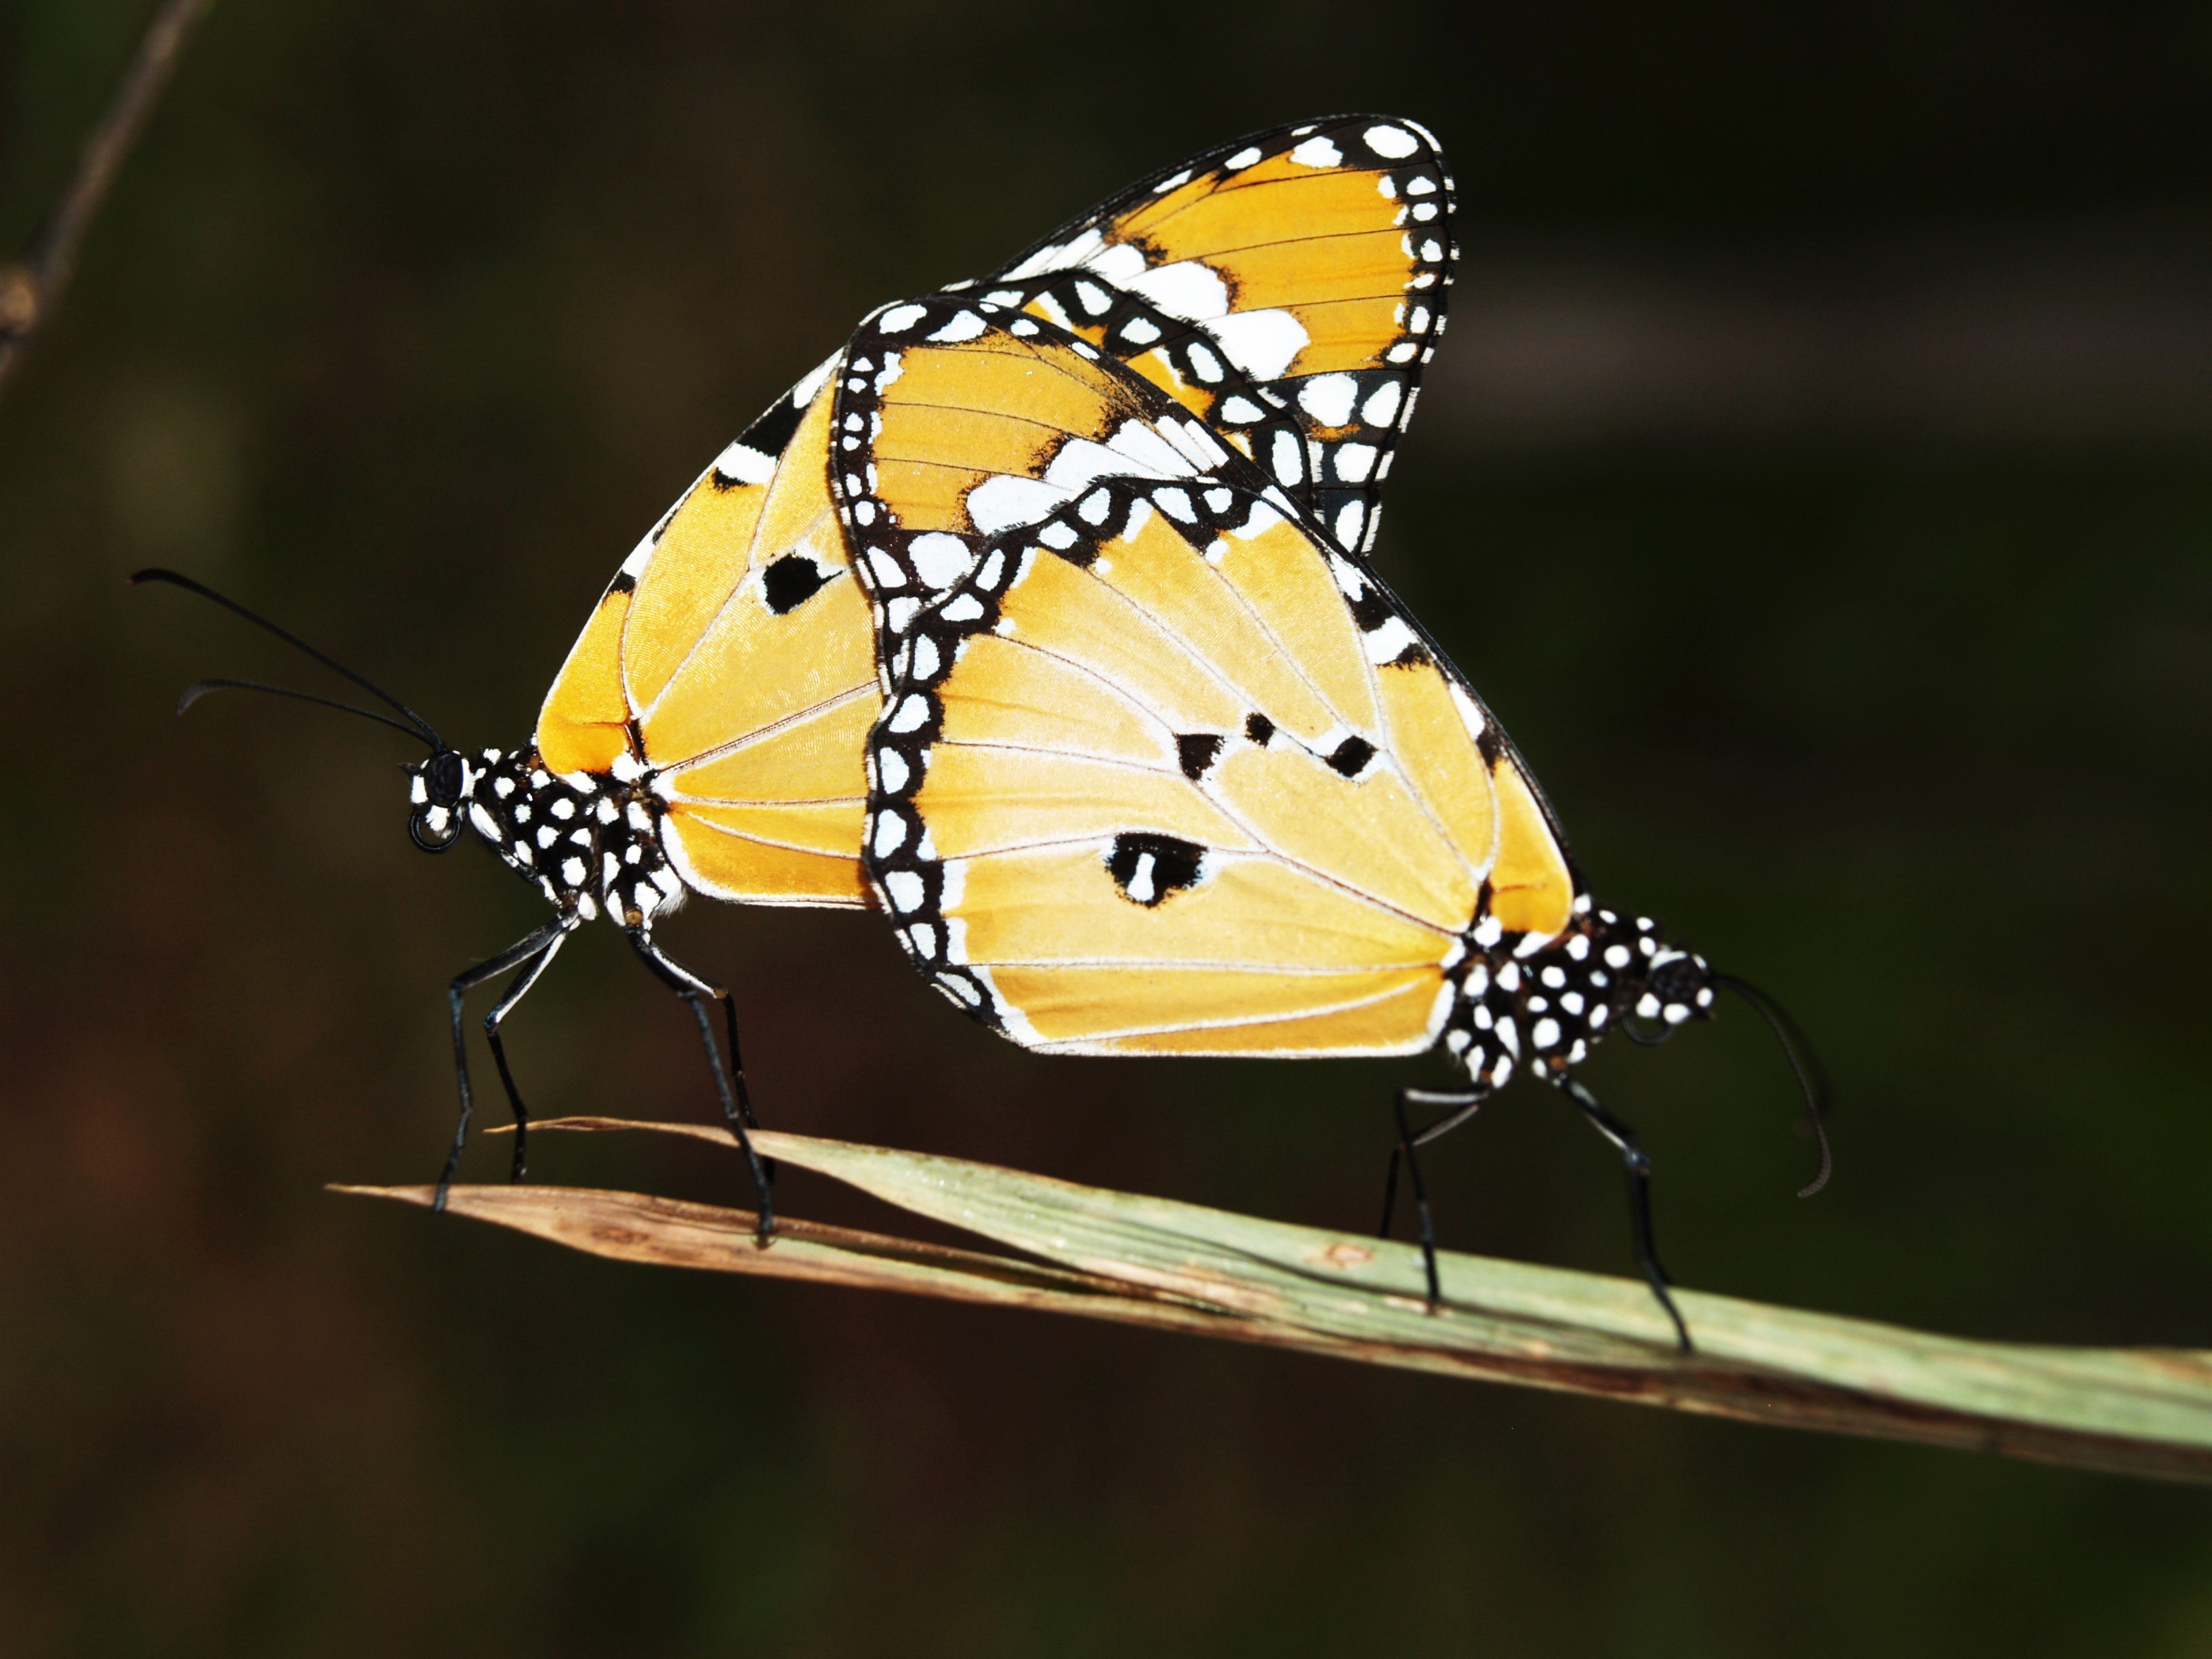
nature, wing, flower, isolated, flying, summer, orange, insect, butterfly, freedom, yellow, fauna, invertebrate, majestic, monarch butterfly, top view, migrant, migratory, macro photography, arthropod, white background, butterfly wings, fragility, pollinator, milkweed butterfly, beuty of nature, monarch butterfly isolated, north american butterflies, open wings, butterfly isolated, moths and butterflies, lycaenid, brush footed butterfly, colias